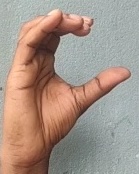
ASL sign: C